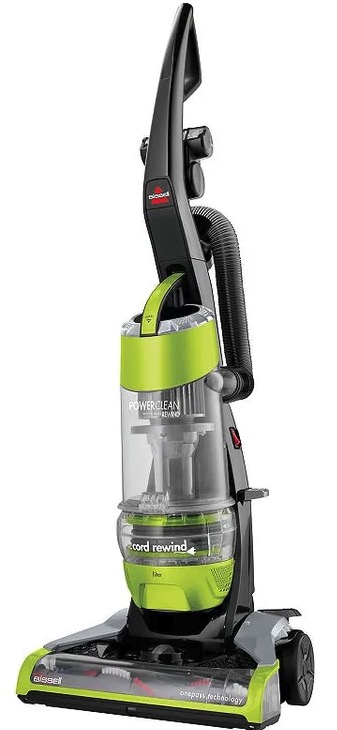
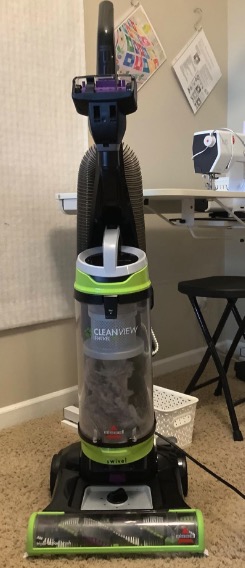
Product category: items_vacuum
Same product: no